Religious symbolism in the United States military

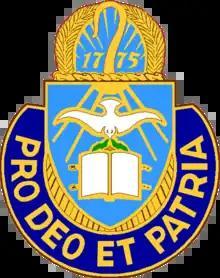
US Army Chaplains Corps Regimental Insignia

Although the Latin cross has long been the symbol for the majority of United States military chaplains, this first official chaplain insignia was the "shepherd's crook" (staff). Authorized in General Order Number 10, and remaining in force for the period February 13, 1880 – May 5, 1888, it was described as "embroidered frosted silver bullion in center of black velvet shoulder straps, and was considered appropriate for both the frock coat or undress uniform." The plain "Latin cross" (silver on dark-blue shoulder straps) became the authorized chaplain insignia in 1898, replacing the shepherd's crook. Today, despite the fact that the shepherd's crook is no longer used as an insignia for individual chaplains, it is included in the design of the Chaplain Corps regimental insignia in honor of its place in Army Chaplain Corps history.